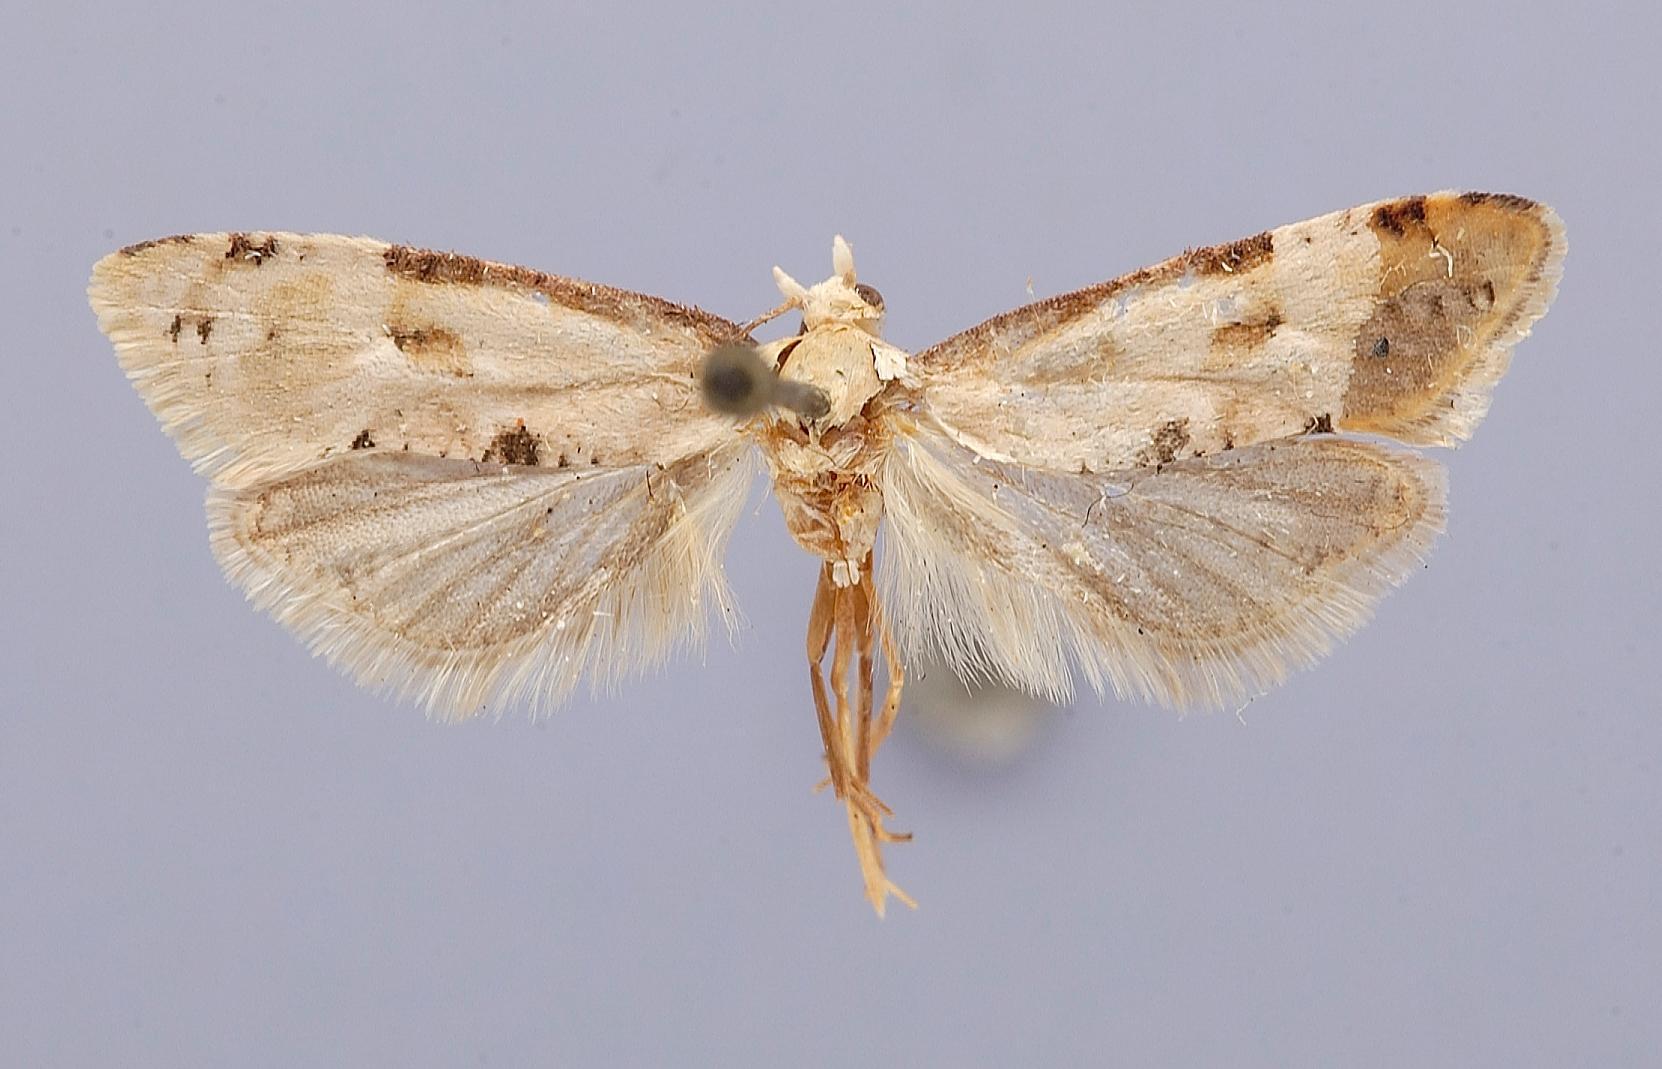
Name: Phalonia yuccatana
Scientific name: Phalonia yuccatana Busck, 1907
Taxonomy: Animalia, Arthropoda, Insecta, Lepidoptera, Tortricidae
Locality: Texas, Nueces Co., Nuecestown, Nueces, Texas, United States
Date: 12 Apr 1897